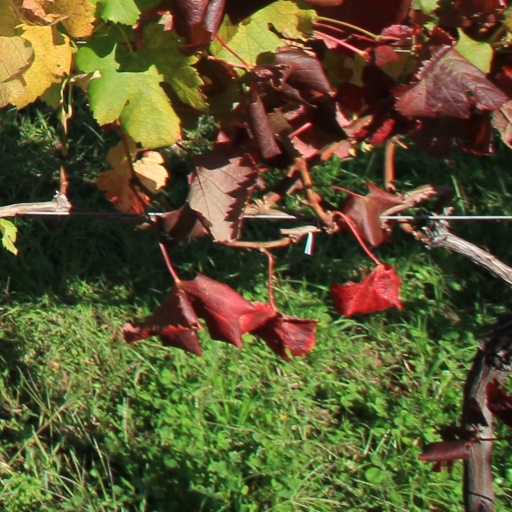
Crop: grape